L Line (Los Angeles Metro)

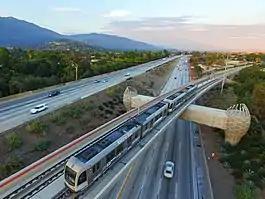
Foothill Freeway overpass east of Sierra Madre Villa station, 2015

The L Line and Gold Line are former designations for a section of the current Los Angeles Metro Rail system, a single light rail line of that provided service between Azusa and East Los Angeles via the northeastern corner of Downtown Los Angeles, serving several destinations and neighborhoods, including Little Tokyo, Union Station, the Southwest Museum, Chinatown, and Old Pasadena. The line, formerly one of seven in the system, entered service in 2003. The L Line served 26 stations (including two underground stations, and one open trench station).